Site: brandenburg
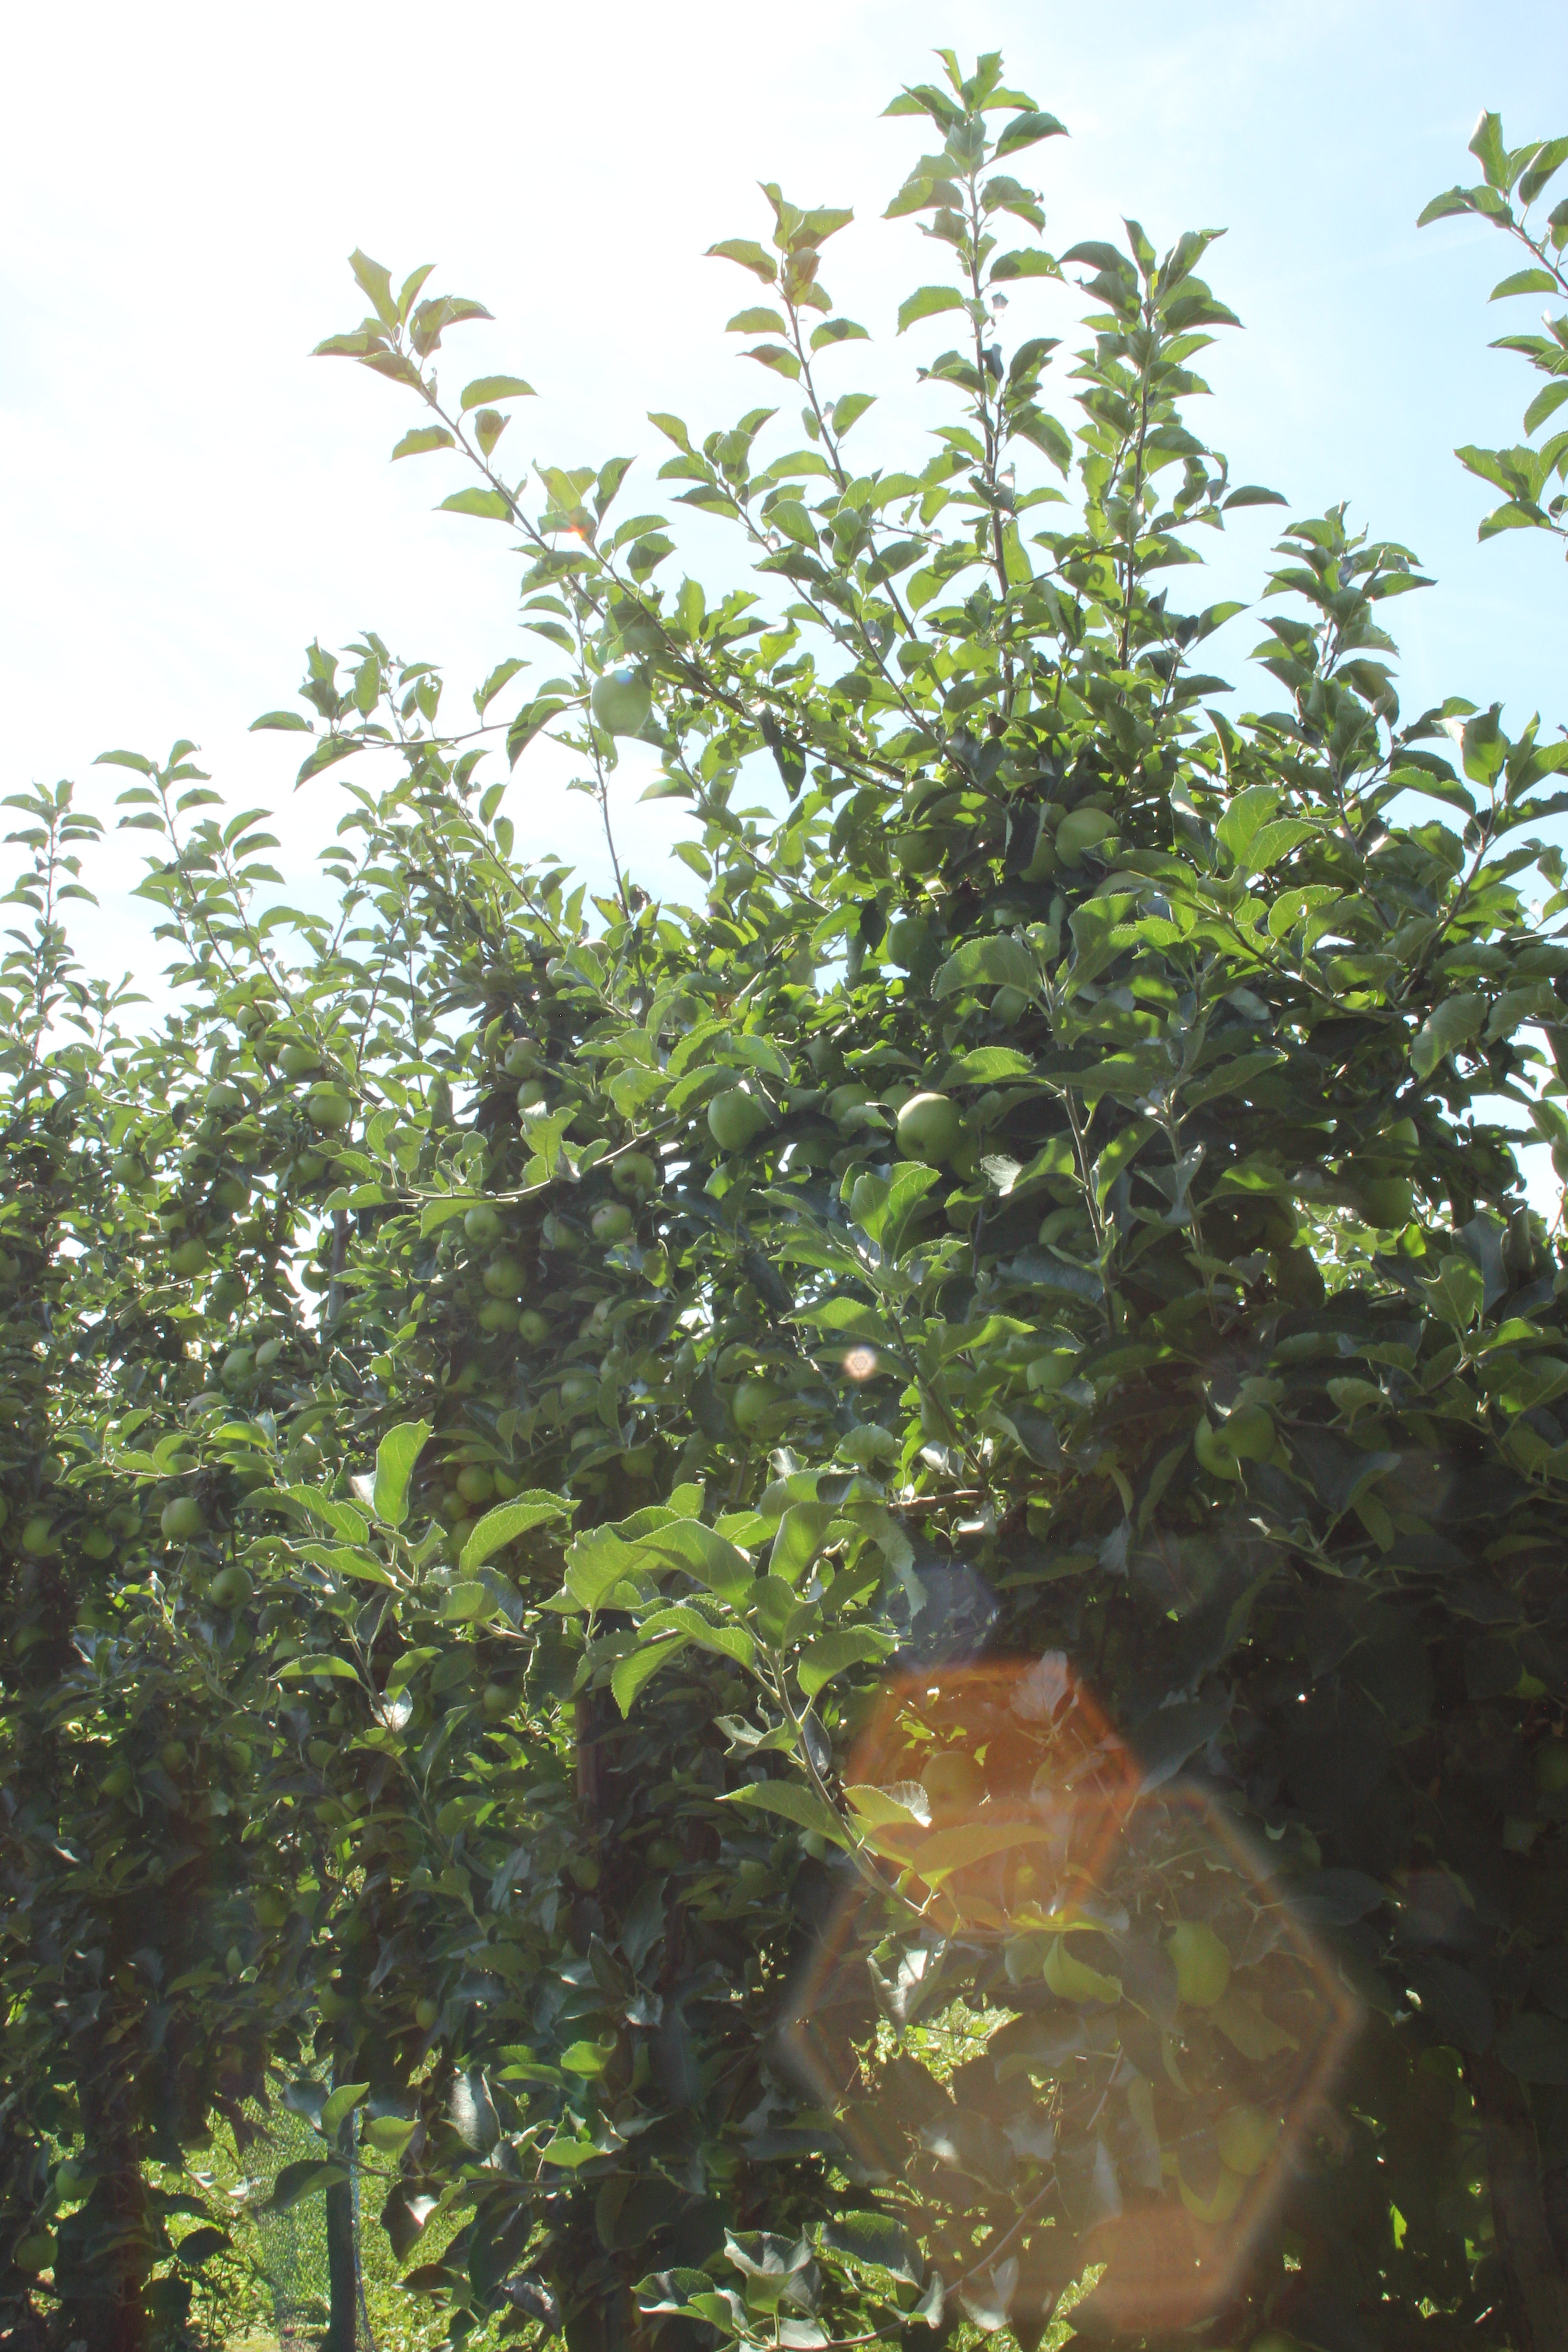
Growth stage (BBCH 77): Development of fruit